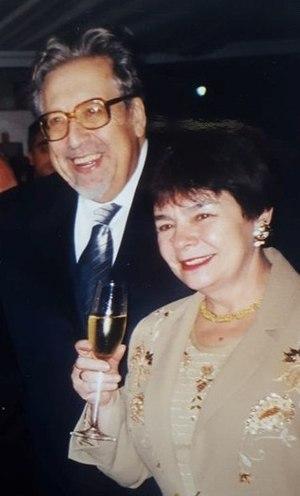
Lazar Naoumovitch Berman est un pianiste soviétique, né le 26 février 1930 à Leningrad et décédé le 6 février 2005 à Florence.